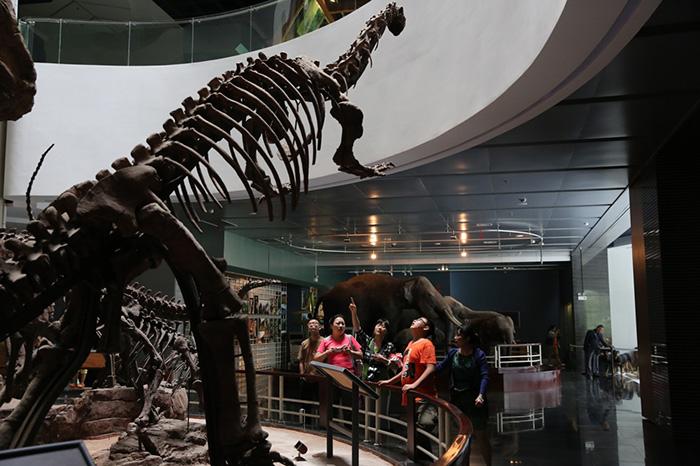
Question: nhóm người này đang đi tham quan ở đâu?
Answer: bảo tàngb